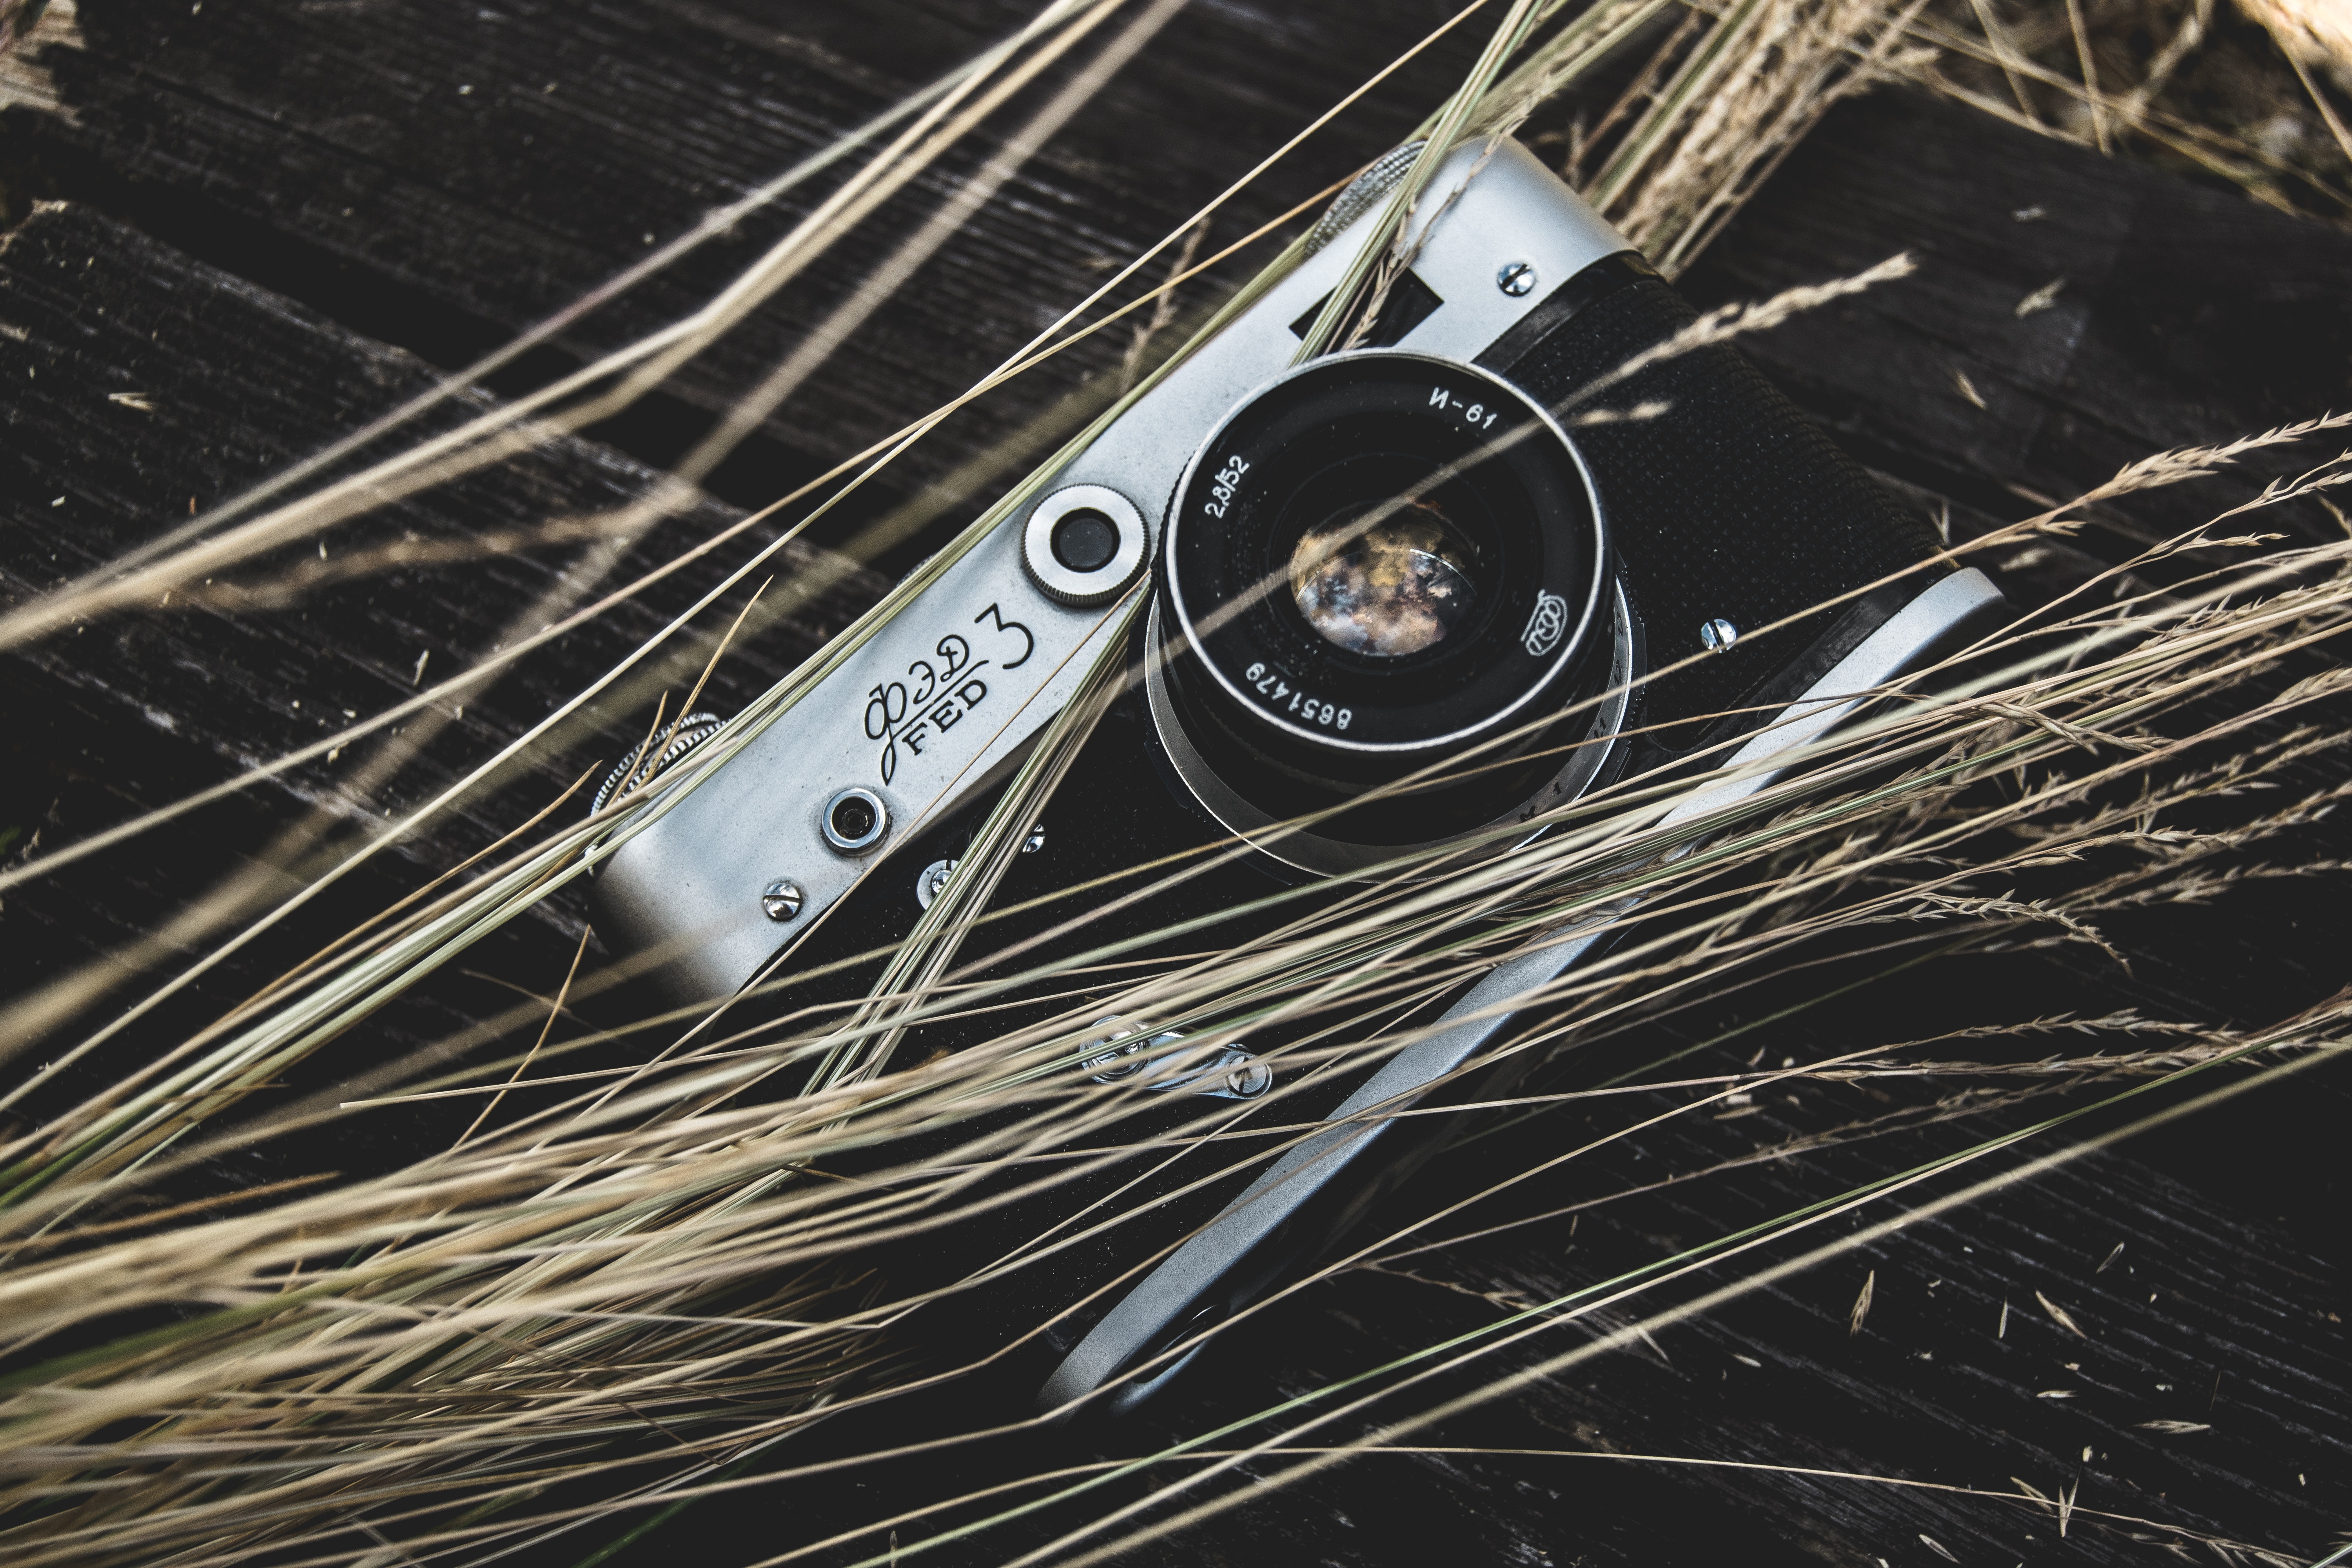
metal, wood, feather, fashion accessory